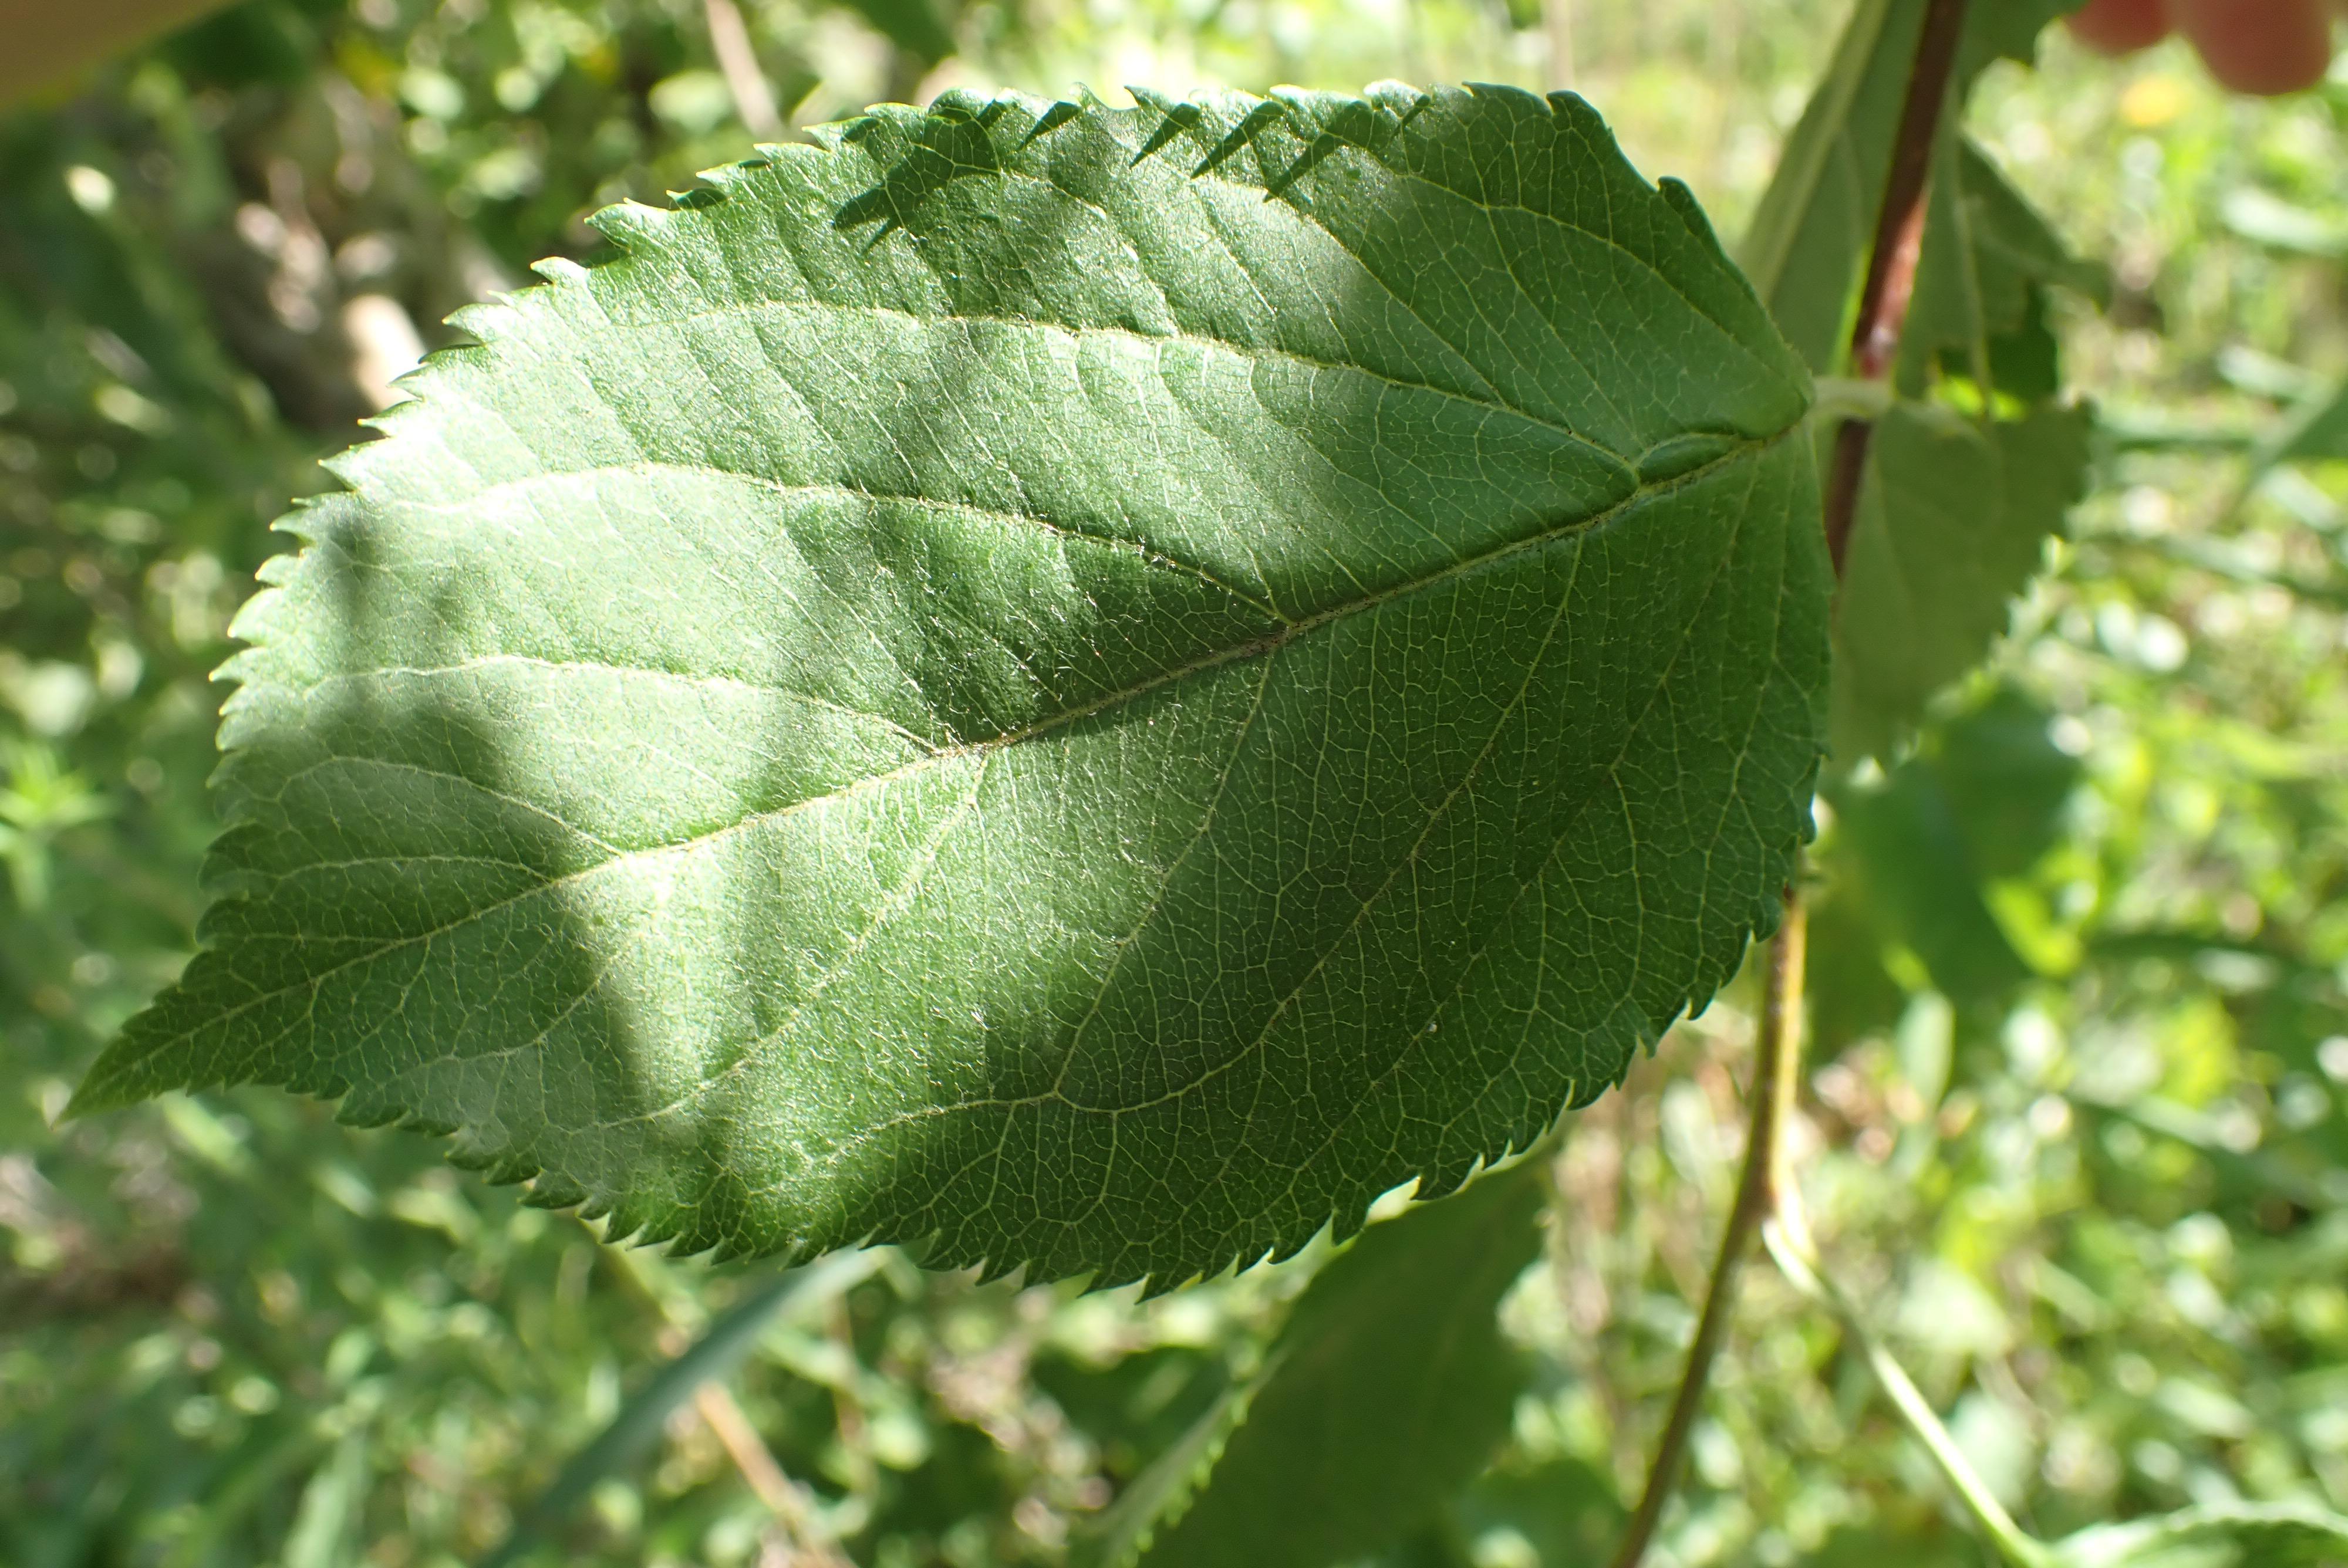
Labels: healthy